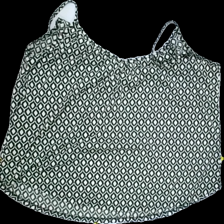
View: back
Type: Tank top
Category: Ladies
Brand: H&M
Colors: Black, White
Material: 100%polyester
Pattern: Geometric print
Cut: C-collar, Loose
Size: L
Season: Summer
Stains: Major
Price range: <50
Recommended usage: Export